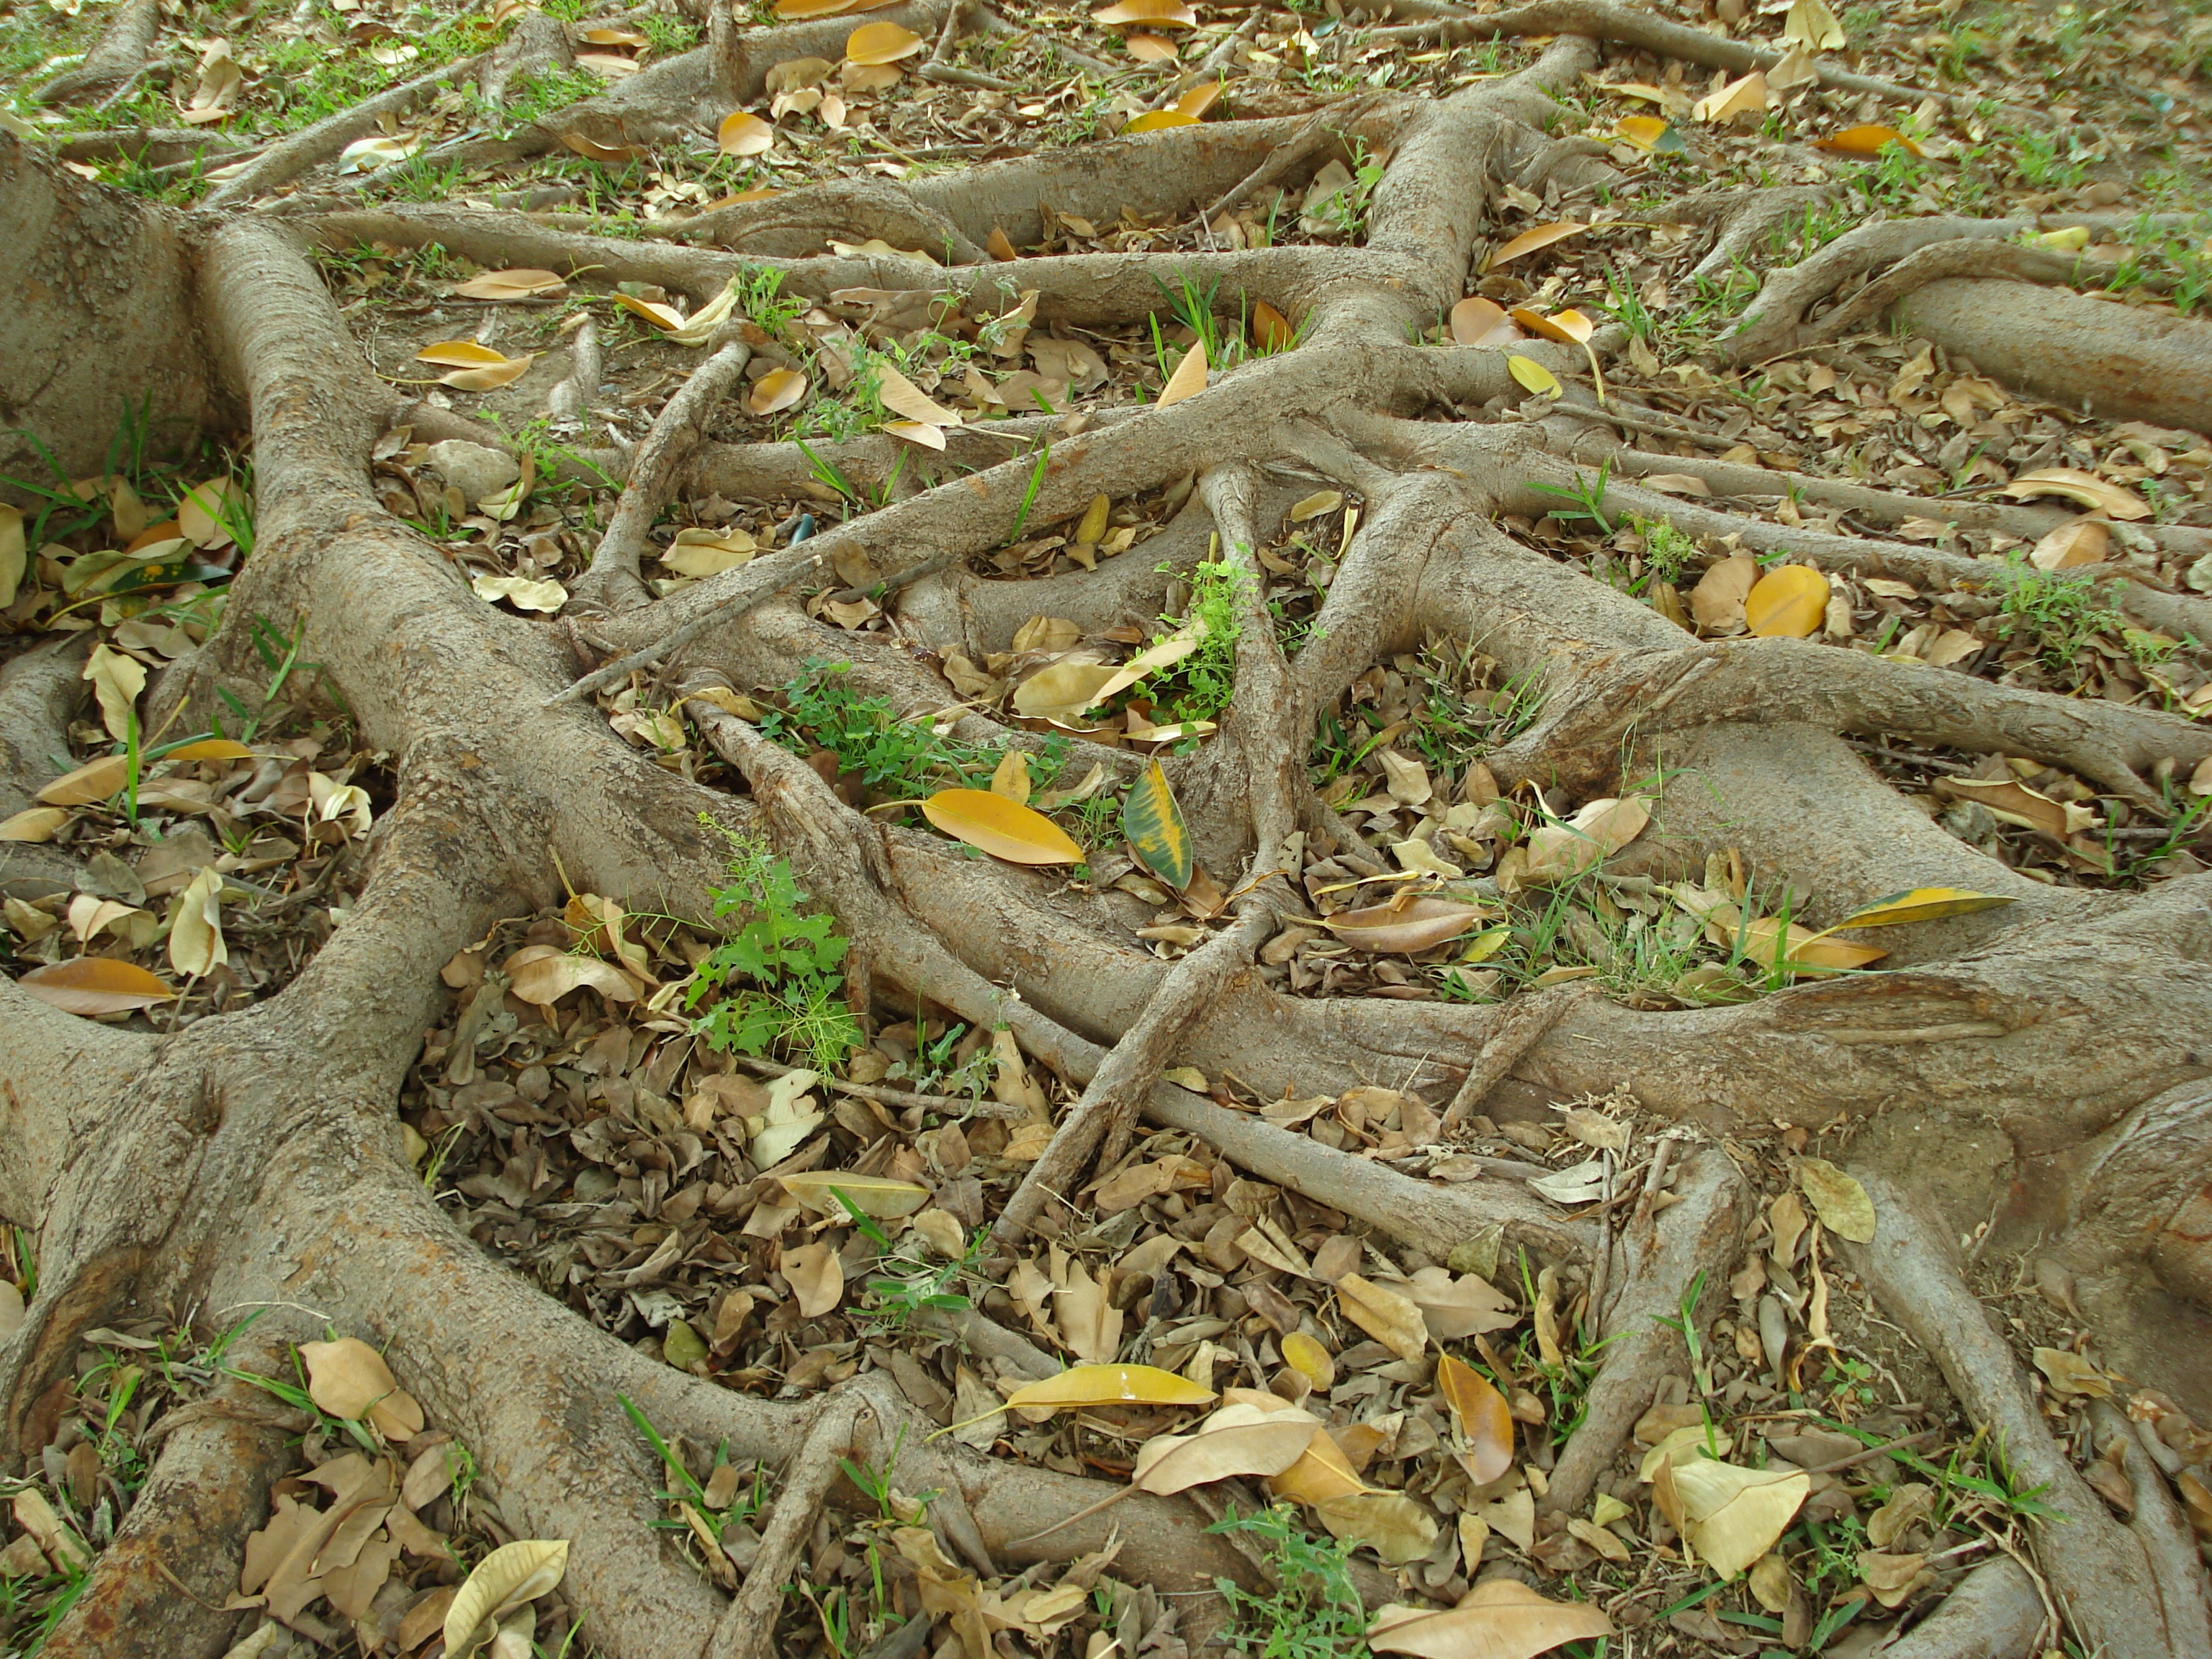
tree, nature, forest, branch, plant, leaf, flower, wildlife, green, jungle, autumn, park, botany, reptile, garden, flora, fauna, ecology, trees, leaves, vegetation, roots, woodland, ficus, wild nature